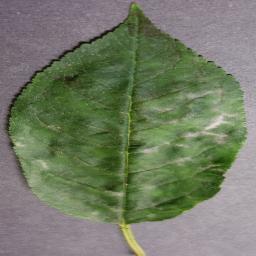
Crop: cherry
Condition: (including_sour)_powdery_mildew